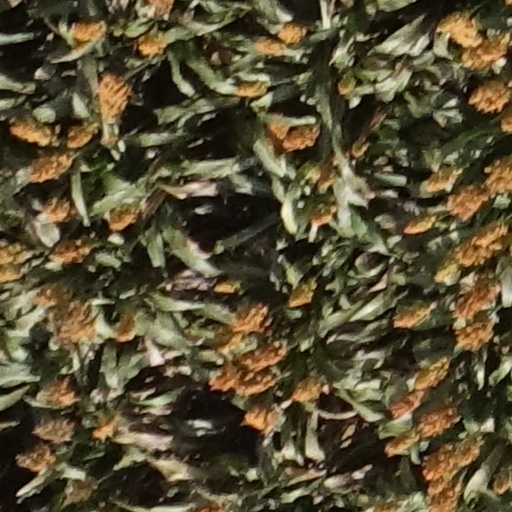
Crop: sorghum